Brendan Smith (ice hockey)

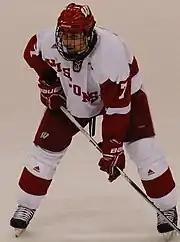
Smith playing for the Wisconsin Badgers in the 2010 NCAA Division I Men's Ice Hockey West Regional Final

Prior to the 2007 Draft, Smith was a member of the Ontario Provincial Junior A Hockey League's St. Michael's Buzzers. In 2007, he finished his second season with St. Michael's leading all defencemen in points with 36. Smith was selected to participate in the CJAHL All-Star Game in 2006. Smith played for Canada East at the World Junior A Challenge 2006, helping his team win silver. Smith played three seasons for the University of Wisconsin–Madison before he signed a three-year entry-level contract with the Detroit Red Wings, on May 27, 2010.